Michael White (chef)

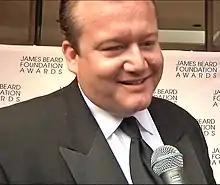
White interviewed at the James Beard Foundation Awards 2010

Michael White is the former Head Chef and Owner of the Altamarea Group, which is composed of the restaurants Marea, Ai Fiori, Vaucluse, Osteria Morini, Nicoletta, Costata, and The Butterfly in New York, Osteria Morini and Due Mari in New Jersey, and Al Molo in Hong Kong. Marea earned two Michelin stars (in 2019 it was downgraded to a single star) and is a member of the prestigious Relais and Chateaux. Ai Fiori has also earned a Michelin star.